Paper Dove

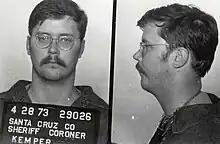
Dion's murder of his mother echoes Edmund Kemper's final murder; both killed their mothers and cut out their vocal cords.

"Paper Dove" was written by Ted Mann and Walon Green, and directed by Thomas J. Wright. Wright had previously directed four episodes of the first season—"Dead Letters", "The Wild and the Innocent", "The Thin White Line" and "Powers, Principalities, Thrones and Dominions"—and would go on to direct a further twenty-one episodes over the series' run. Wright would also go on to direct "Millennium", the series' crossover episode with its sister show "The X-Files". "Paper Dove" was Mann's last script for the series, having penned three others earlier in the season; the episode was also the only one to have been written by Green.